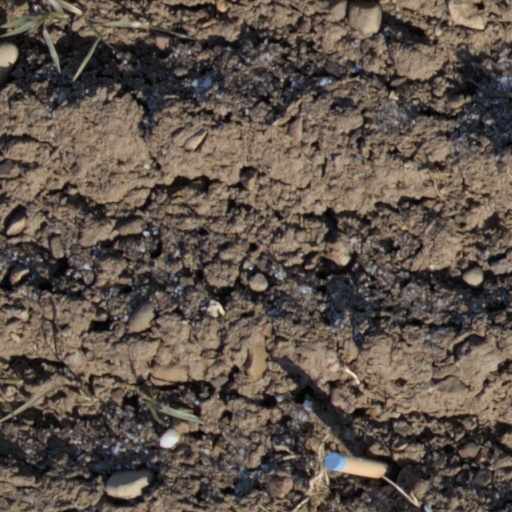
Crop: wheat